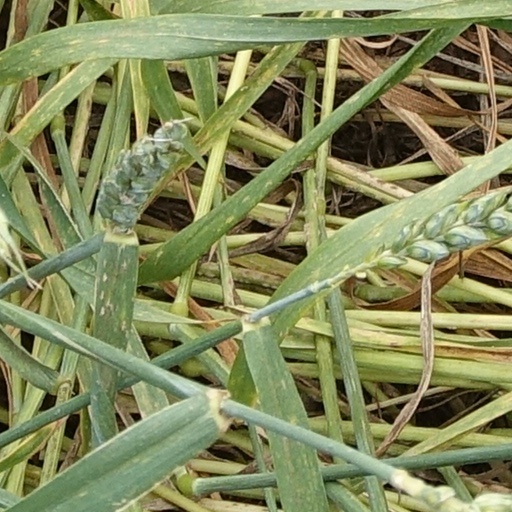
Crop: wheat